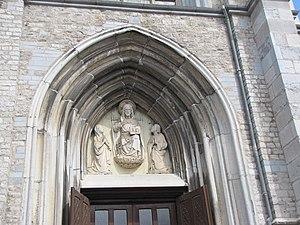
Eglise St Joseph, néogothique, Eupen This is a photo of a monument of the German-speaking Community of Belgium, number: 31406